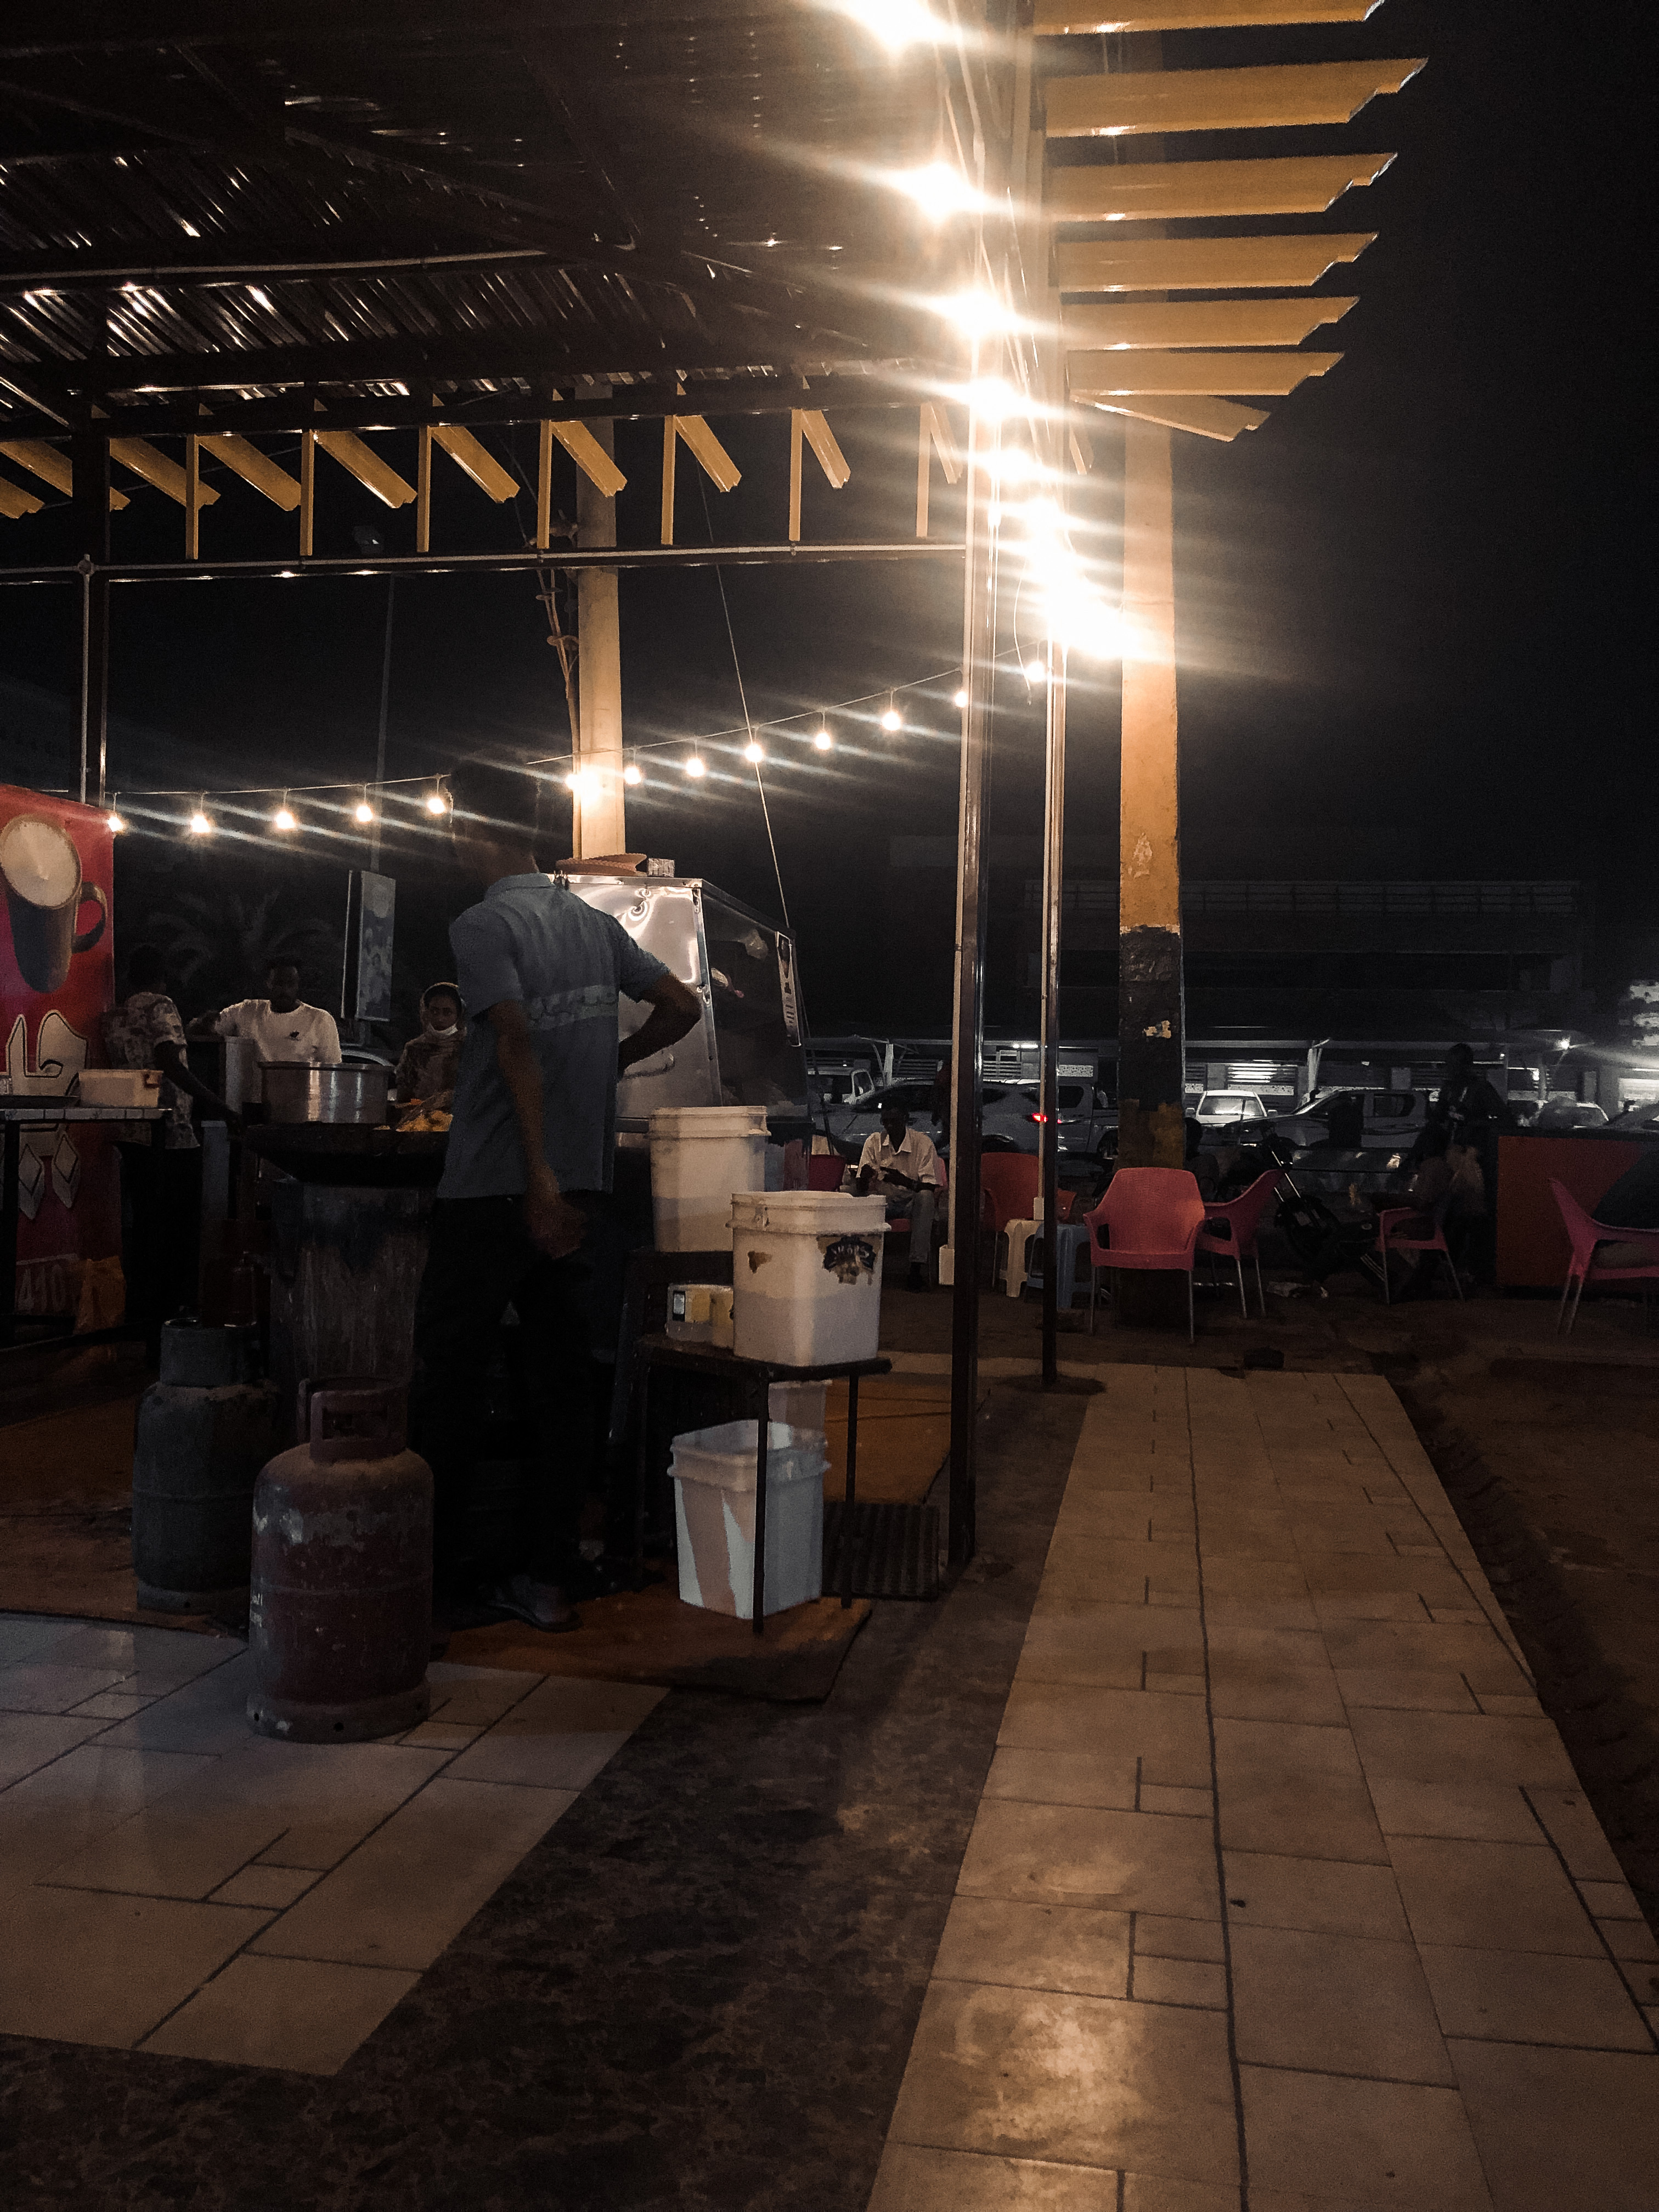
الوصف بالفصحى: مشهد ليلي للحياة التجارية في بورتسودان
الوصف بالعامية السودانية: محلات بورتسودان بالليل، طعمية وناس قاعدة
التصنيف: Rural & Daily Life
التصنيف الفرعي: Street Food